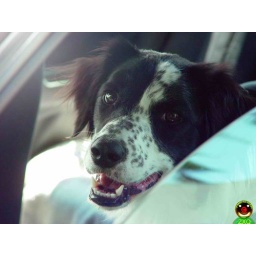
dog in car